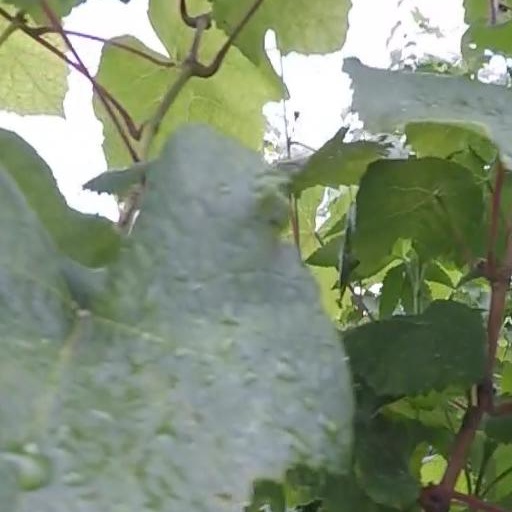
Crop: grape